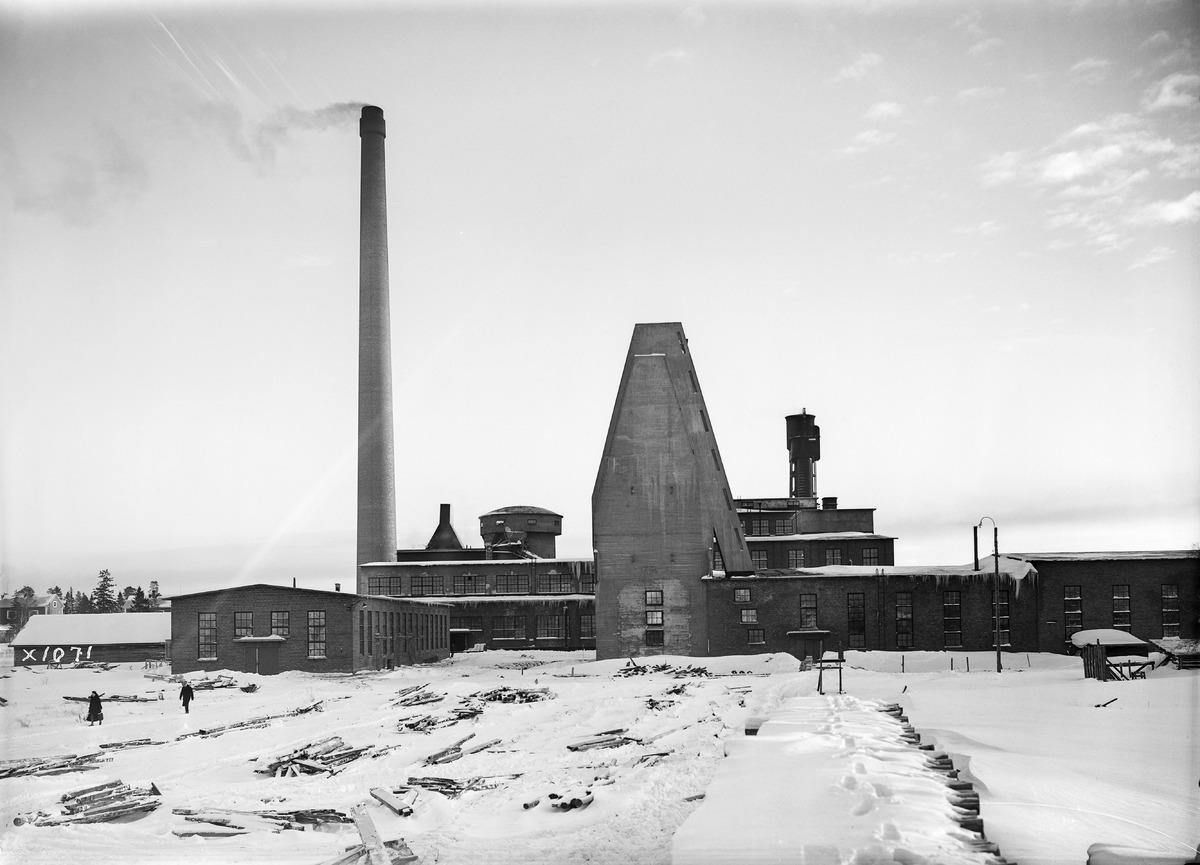
Toppila Oy:n tehdasrakennukset
The factory buildings of Toppila Oy
sisällön kuvaus: Talvinen näkymä Toppila Oy:n tehdasrakennuksista 22.1.1938. content description: A wintry view of the factory buildings of Toppila Oy on January 22, 1938.
Vuosi: 1938
Paikka: Suomi, Oulu, Suomi, Pohjois-Pohjanmaa, Oulu
Aiheet: Toppila Oy; ulkokuva; metsäteollisuus; puunjalostus; tehtaat; teollisuusrakennukset; talvi; forest industry; wood processing; winter; factories; industrial buildings